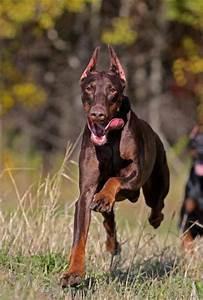
dog